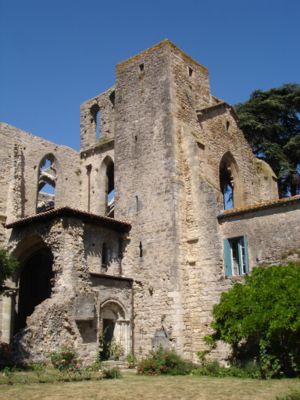
France, Aude (11), Abbaye de Villelongue
Cet article liste les abbayes cisterciennes actives ou ayant existé sur le territoire français actuel. Ces abbayes ont appartenu, à différentes époques, à des ordres ou des congrégations ou des groupements dits « cisterciens ».
L'abbaye Sainte-Marie de Villelongue ou abbaye de Villelongue est une abbaye cistercienne en ruine située sur la commune de Saint-Martin-le-Vieil dans le département de l'Aude en Languedoc-Roussillon. L'abbaye est située entre Castelnaudary et Carcassonne. L'abbaye est un domaine privé qui est classée aux monuments historiques depuis 1916. L'abbaye est caractérisée par ses sculptures belles et riches.